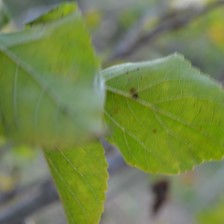
Variety: Kamphaengsaeng42